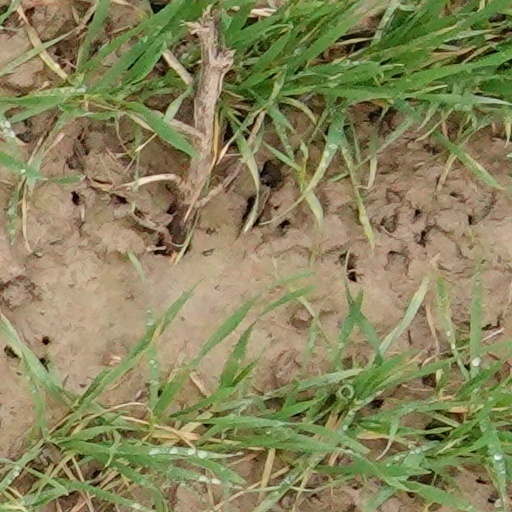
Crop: wheat